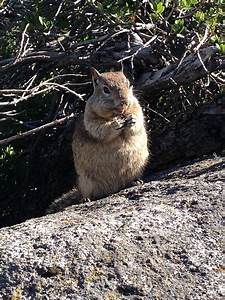
Label: scoiattolo